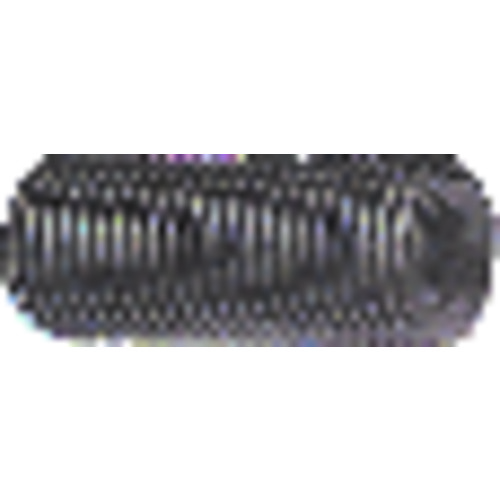
3/8″-24 × 5/8″ - Black Finish Heat Treated Alloy Steel - Socket Set Screws - Cup Point
Item #: SJ5106010 Brand: Brighton Best Model #: 101483 Product Specifications Thread Size ‎3/8″-24 Hex Key Size 3/16″ Material Heat Treated Alloy Steel System of Measurement Imperial Finish Black Finish Standard Pack 100 Thread Type Fine Length 5/8″
Brand: ET02 New 2021
Category: Hardware > Hardware Accessories > Hardware Fasteners > Screws > Set Screws